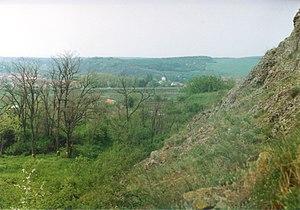
La butte de Zuran, haute de 268 mètres, se trouve à Podolí près de Brno, en République tchèque.